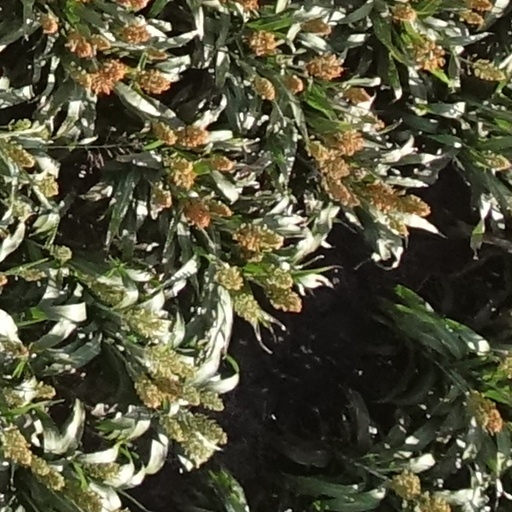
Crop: sorghum